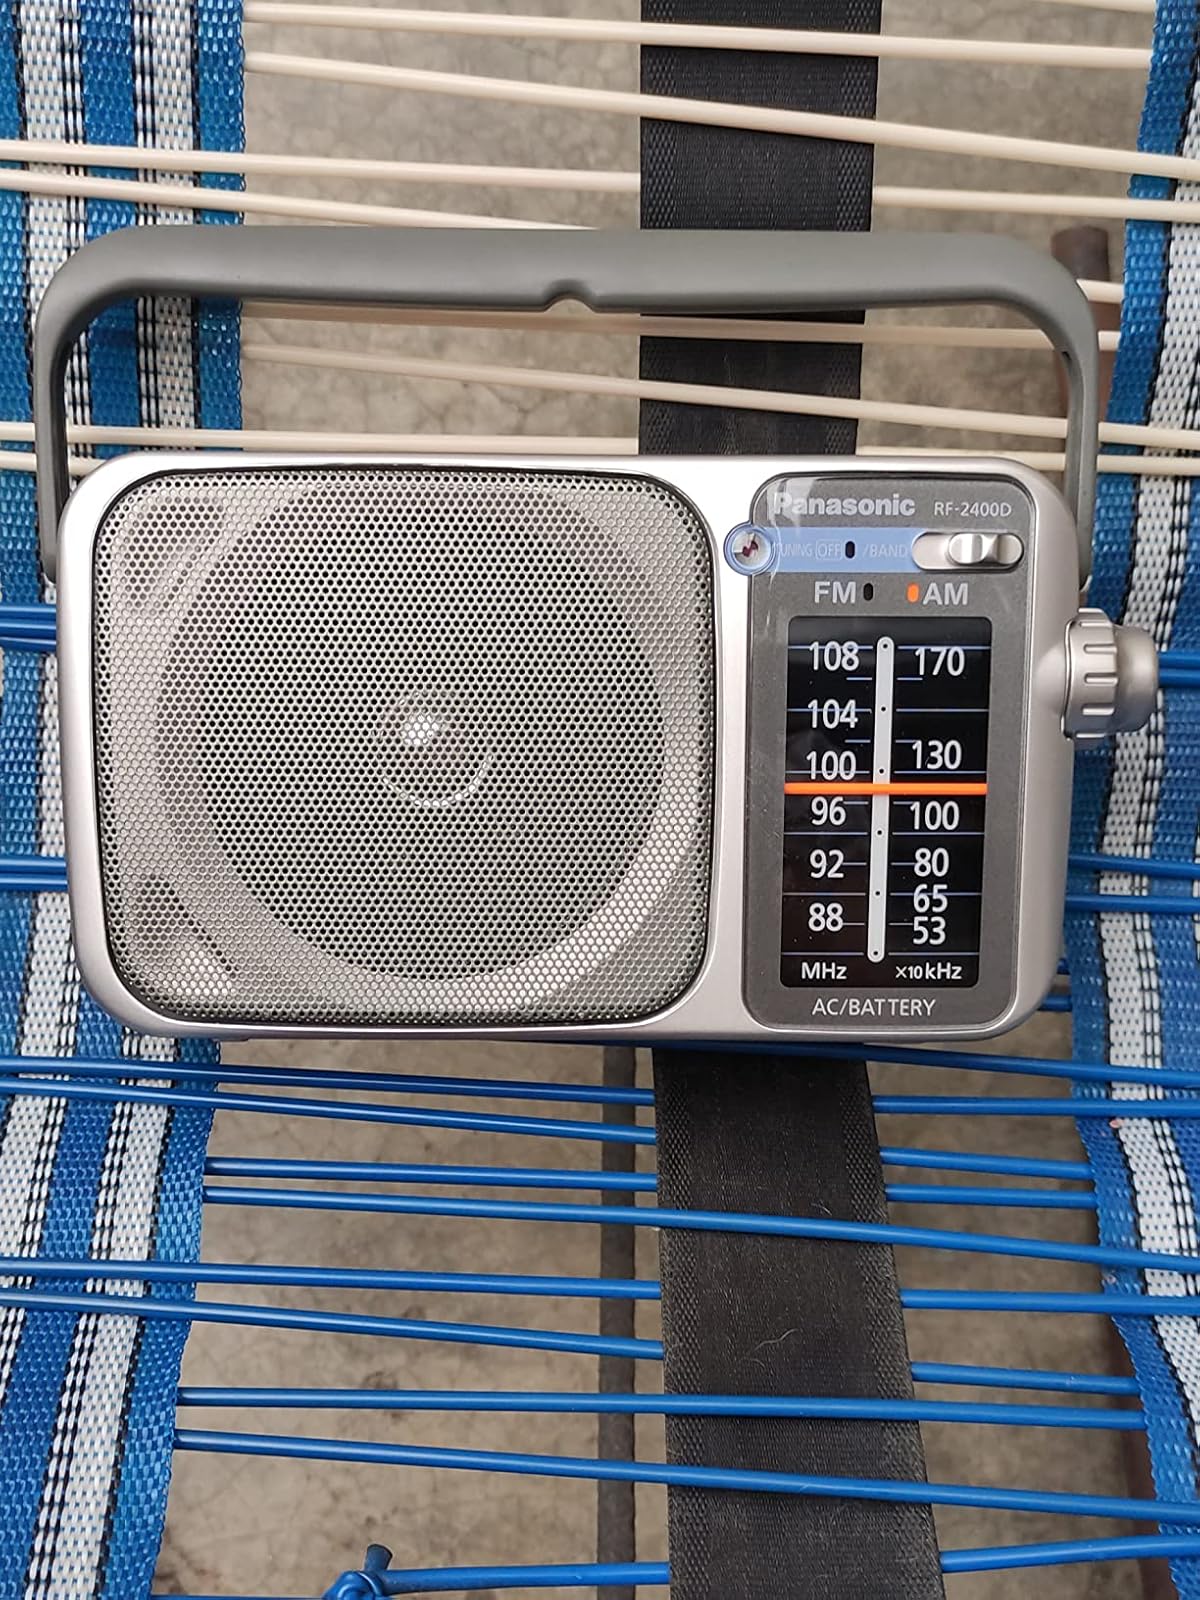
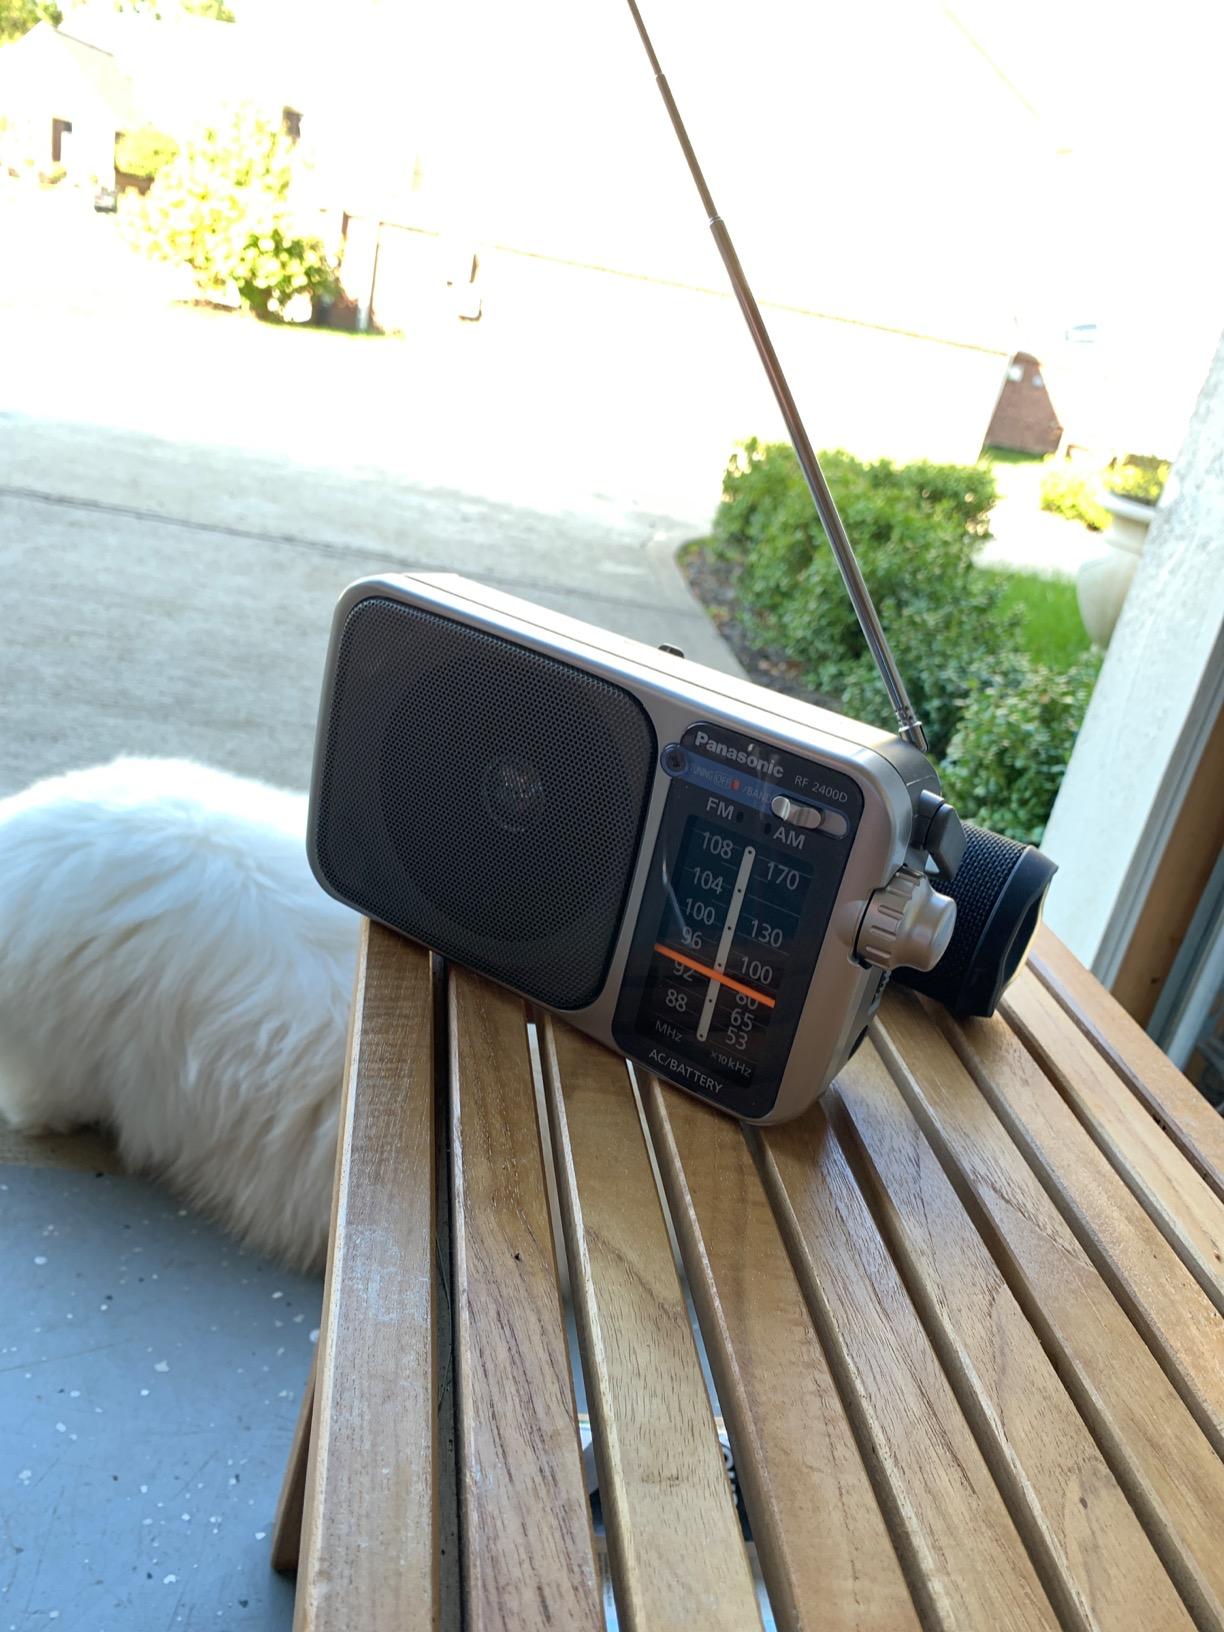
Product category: radio
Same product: yes